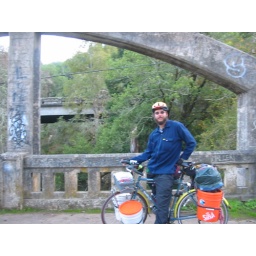
Funky bridge near our entrance to the cross-Marin bike trail